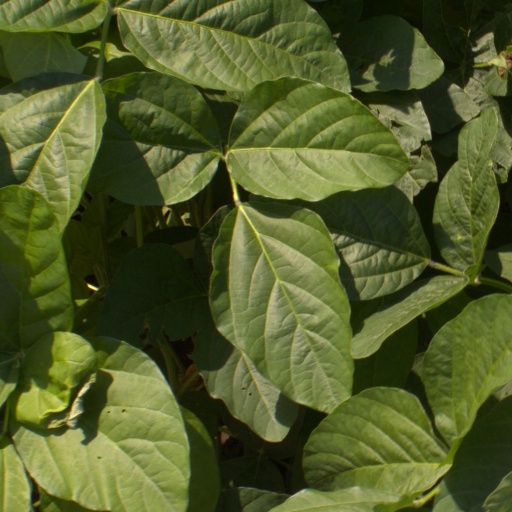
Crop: soybean